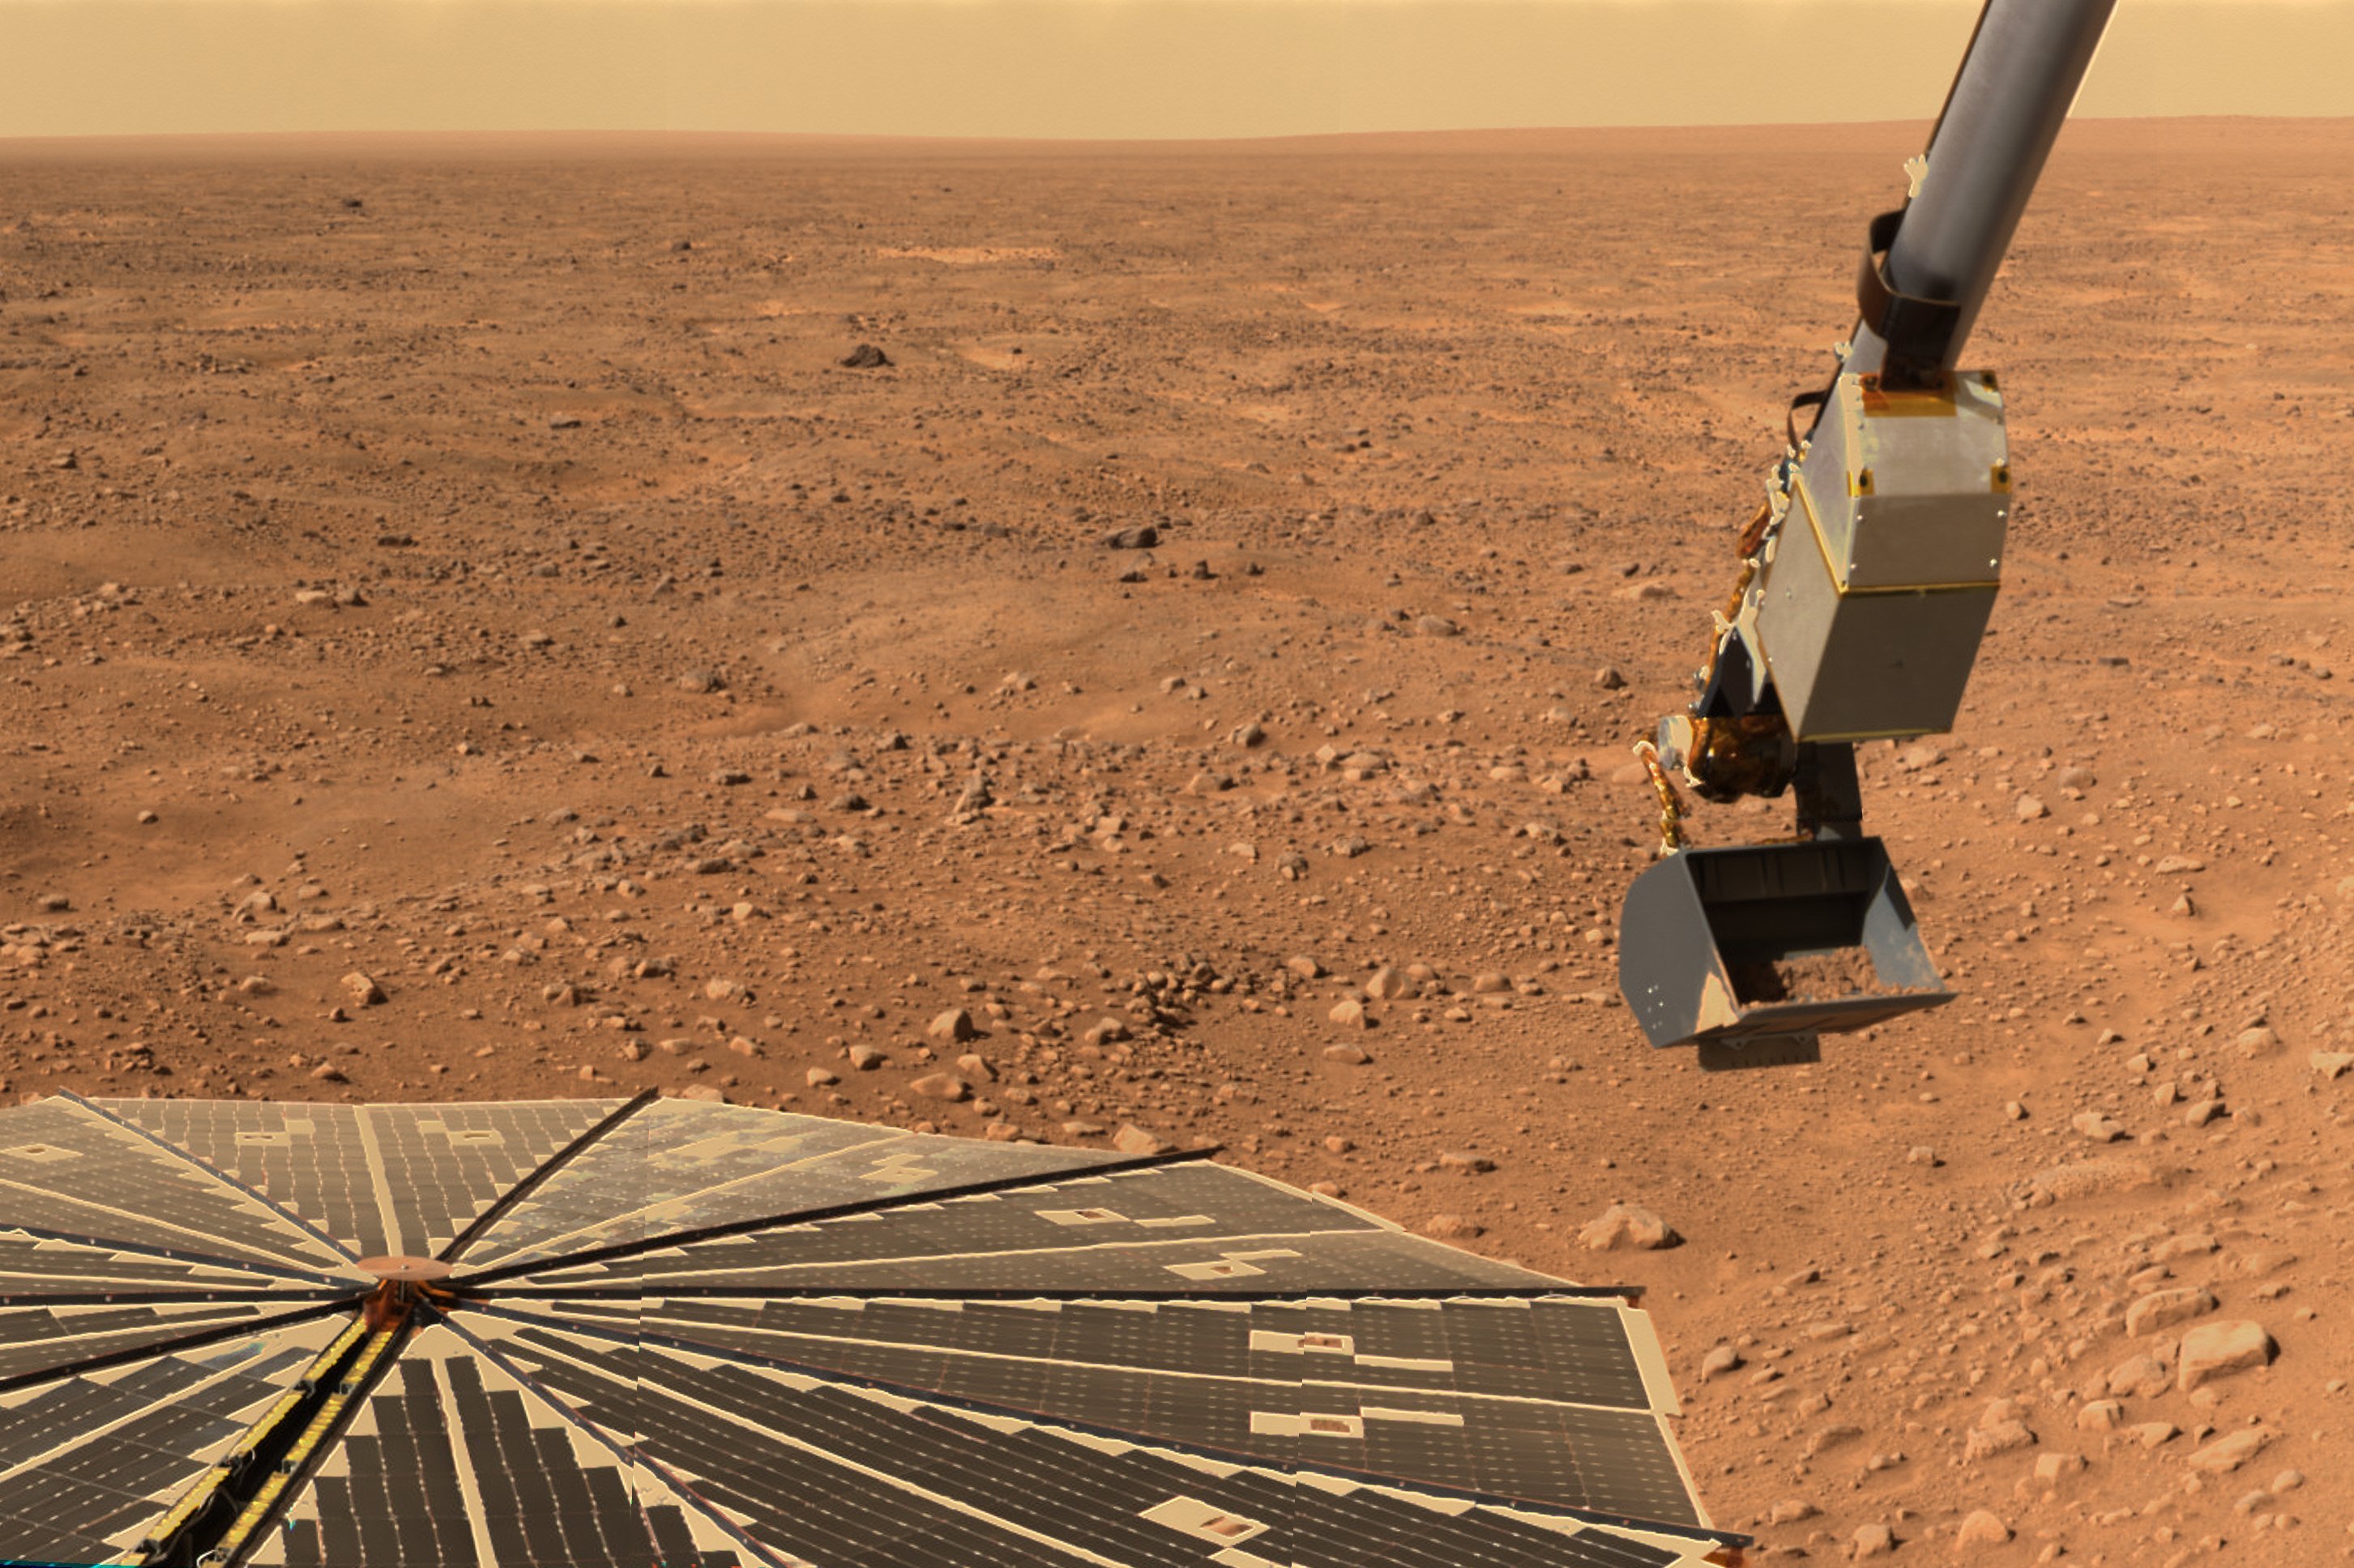
landscape, sand, horizon, sky, wood, desert, space, soil, night sky, nasa, surface, universe, all, planet, mars, sahara, space travel, astronautics, red planet, natural environment, aeolian landform, atmosphere of earth, mars rover, space probe, research into